Terminal 5 (exhibition)

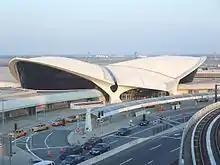
TWA Flight Center in June 2004.

Terminal 5 was an art exhibition that took place in October 2004 at the then disused Eero Saarinen–designed TWA Flight Center at JFK Airport in Queens, New York. The City of New York had designated both the interiors and the exteriors of the Saarinen terminal a historic landmark in 1994 (the building ultimately to be listed on the National Register of Historic Places), but following TWA's continued financial deterioration during the 1990s and eventual purchase by American Airlines, the Saarinen-designed terminal had ended operations in October 2001 and entered a period of disuse.